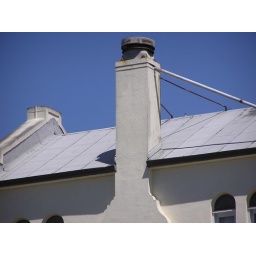
Building across from the Hilton in San Francisco - nice contrast between the white brick and brilliant blue sky.